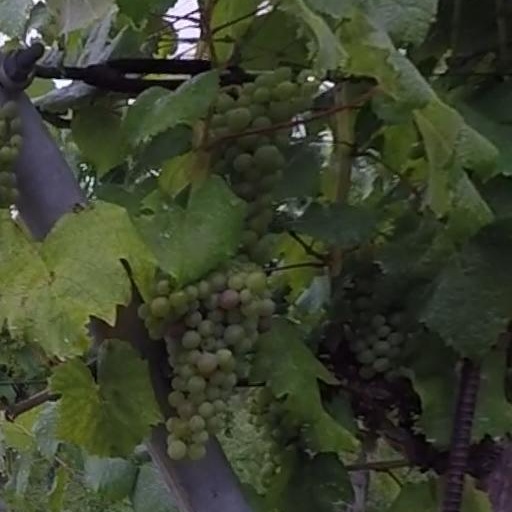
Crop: grape